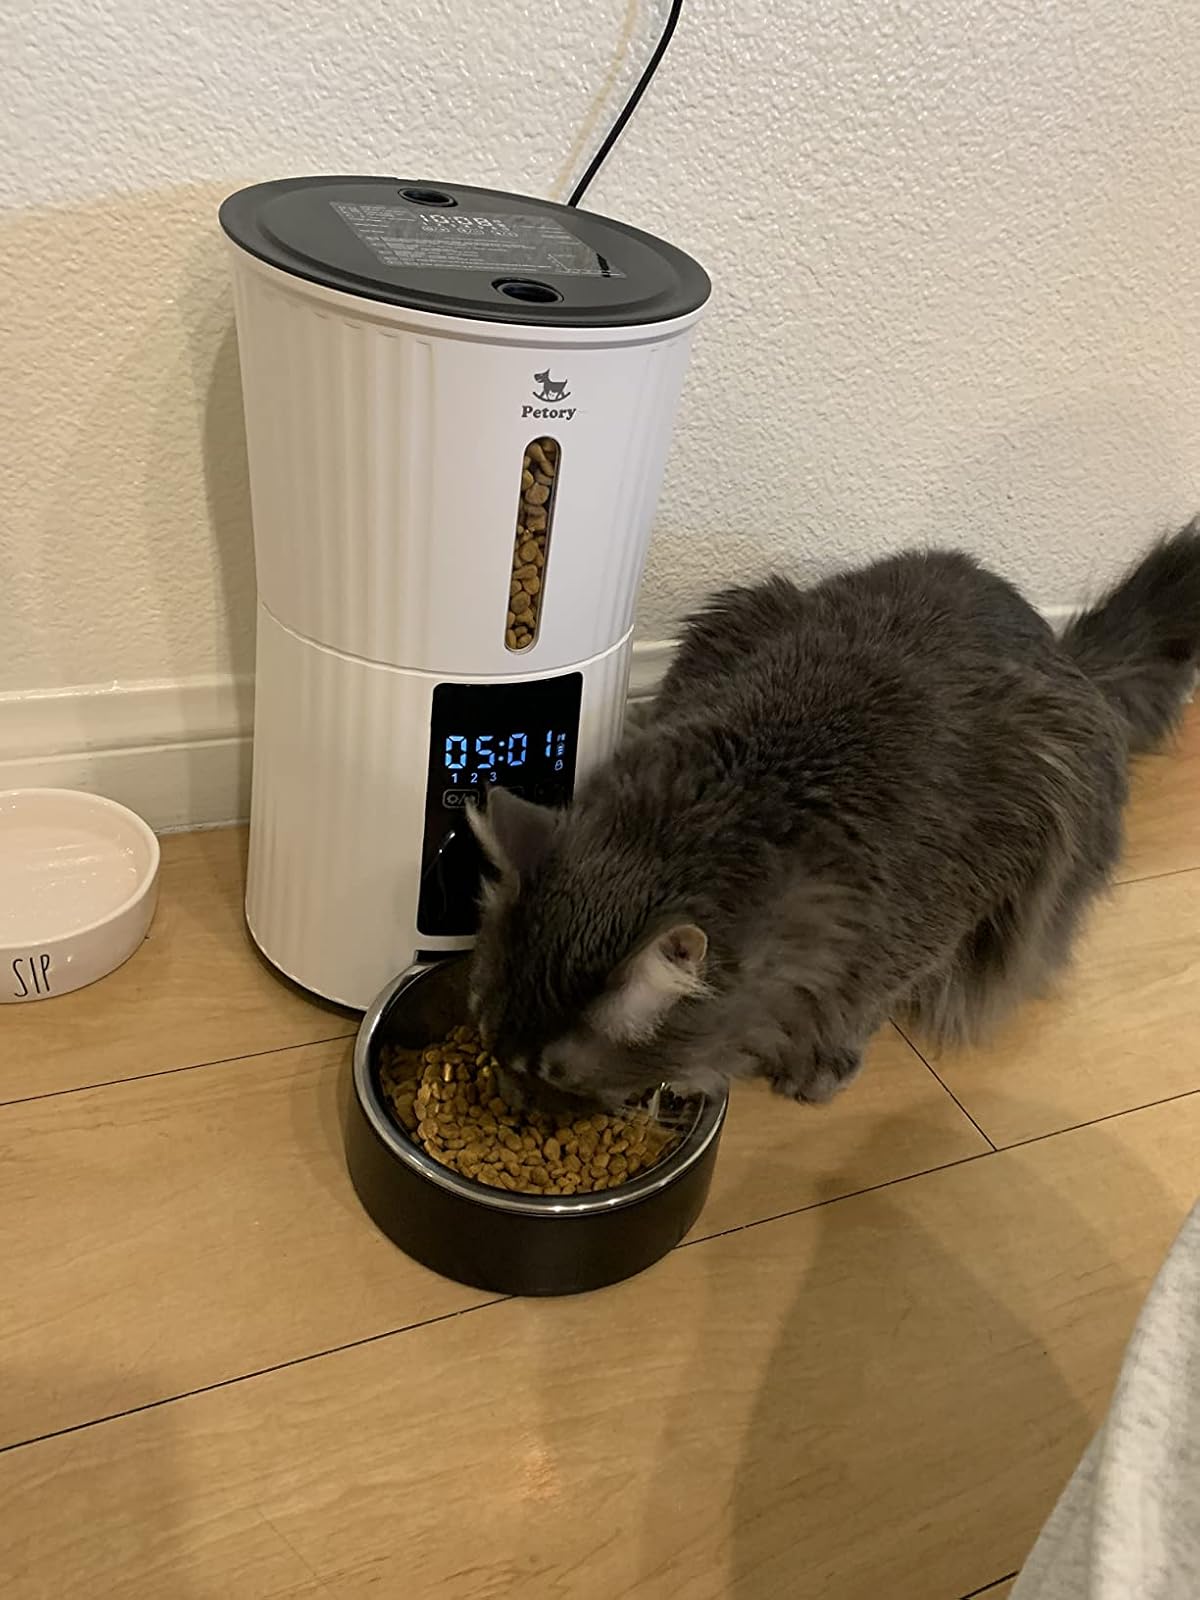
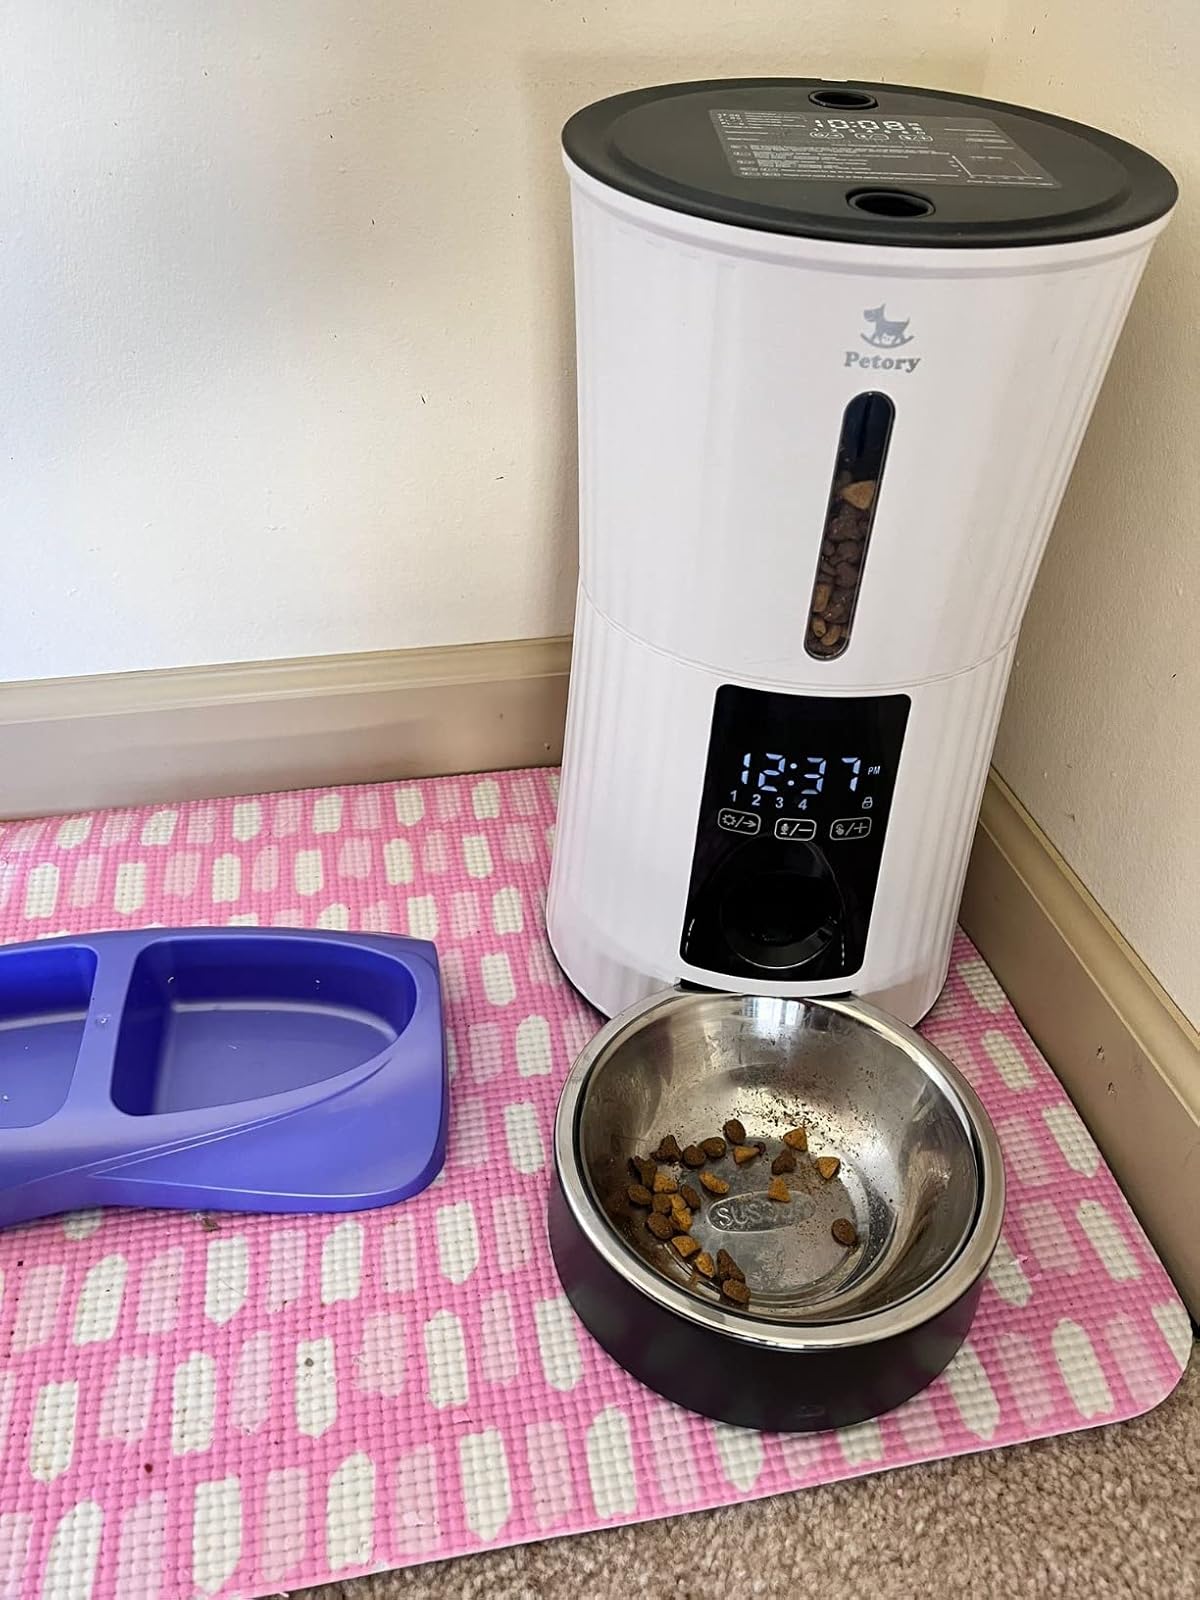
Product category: items_feeder
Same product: yes